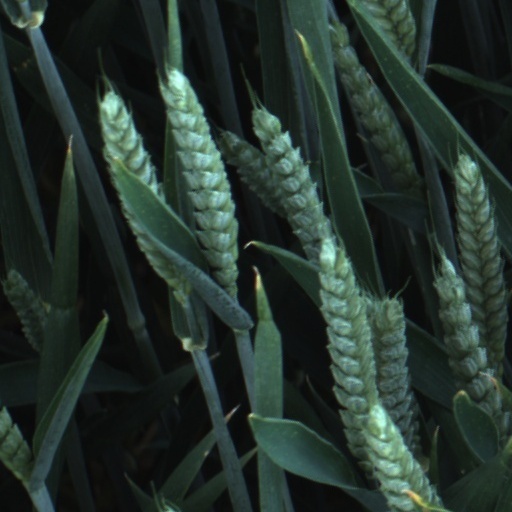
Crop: wheat